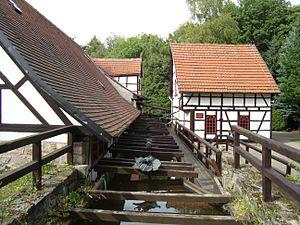
Ohrdruf est une ville allemande, située à l'ouest de l'état fédéral de Thuringe, dans l'arrondissement de Gotha.